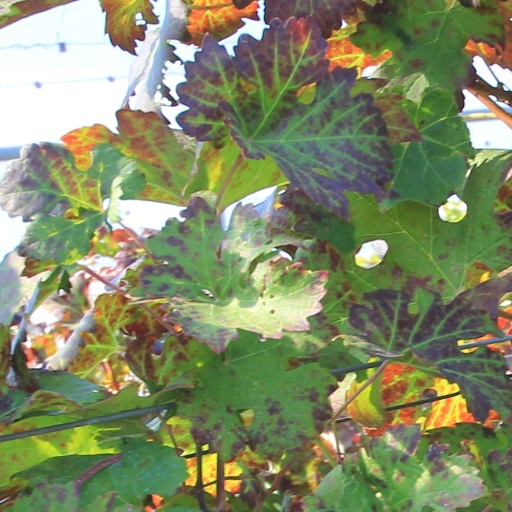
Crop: grape